History of Los Angeles Metro Rail and Busway

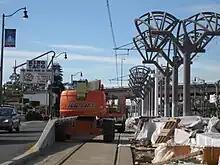
Gold Line Maravilla station under construction in December 2008

As construction on the Red Line subway continued in 1995, a sinkhole appeared on Hollywood Boulevard, barely missing several workers and causing damage to buildings on the street. Subway construction was halted until the situation could be resolved. The contractor, Shea-Kiewit-Kenny, was replaced with a new contractor, Tutor Saliba.